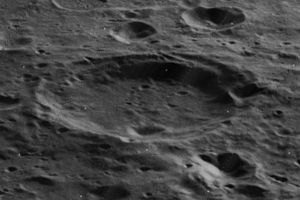
Cori (månekrater)
Cori er et nedslagskrater på Månen. Det befinder sig på den sydlige halvkugle på Månens bagside og er opkaldt efter den amerikanske fysiolog og nobelprismodtager Gerty T. Cori.